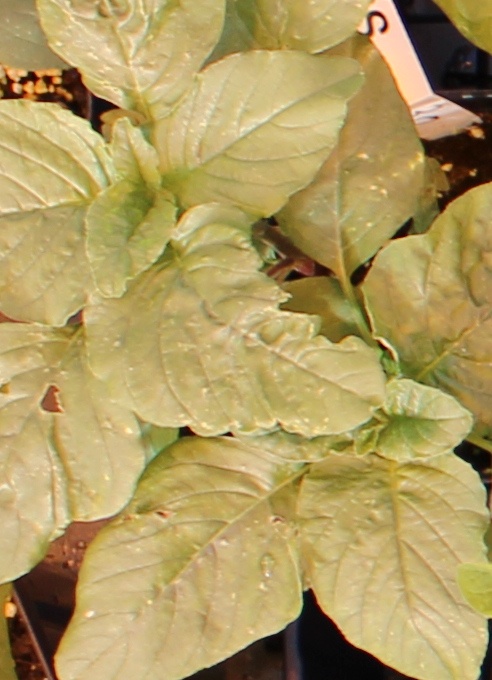
Label: Redroot Pigweed